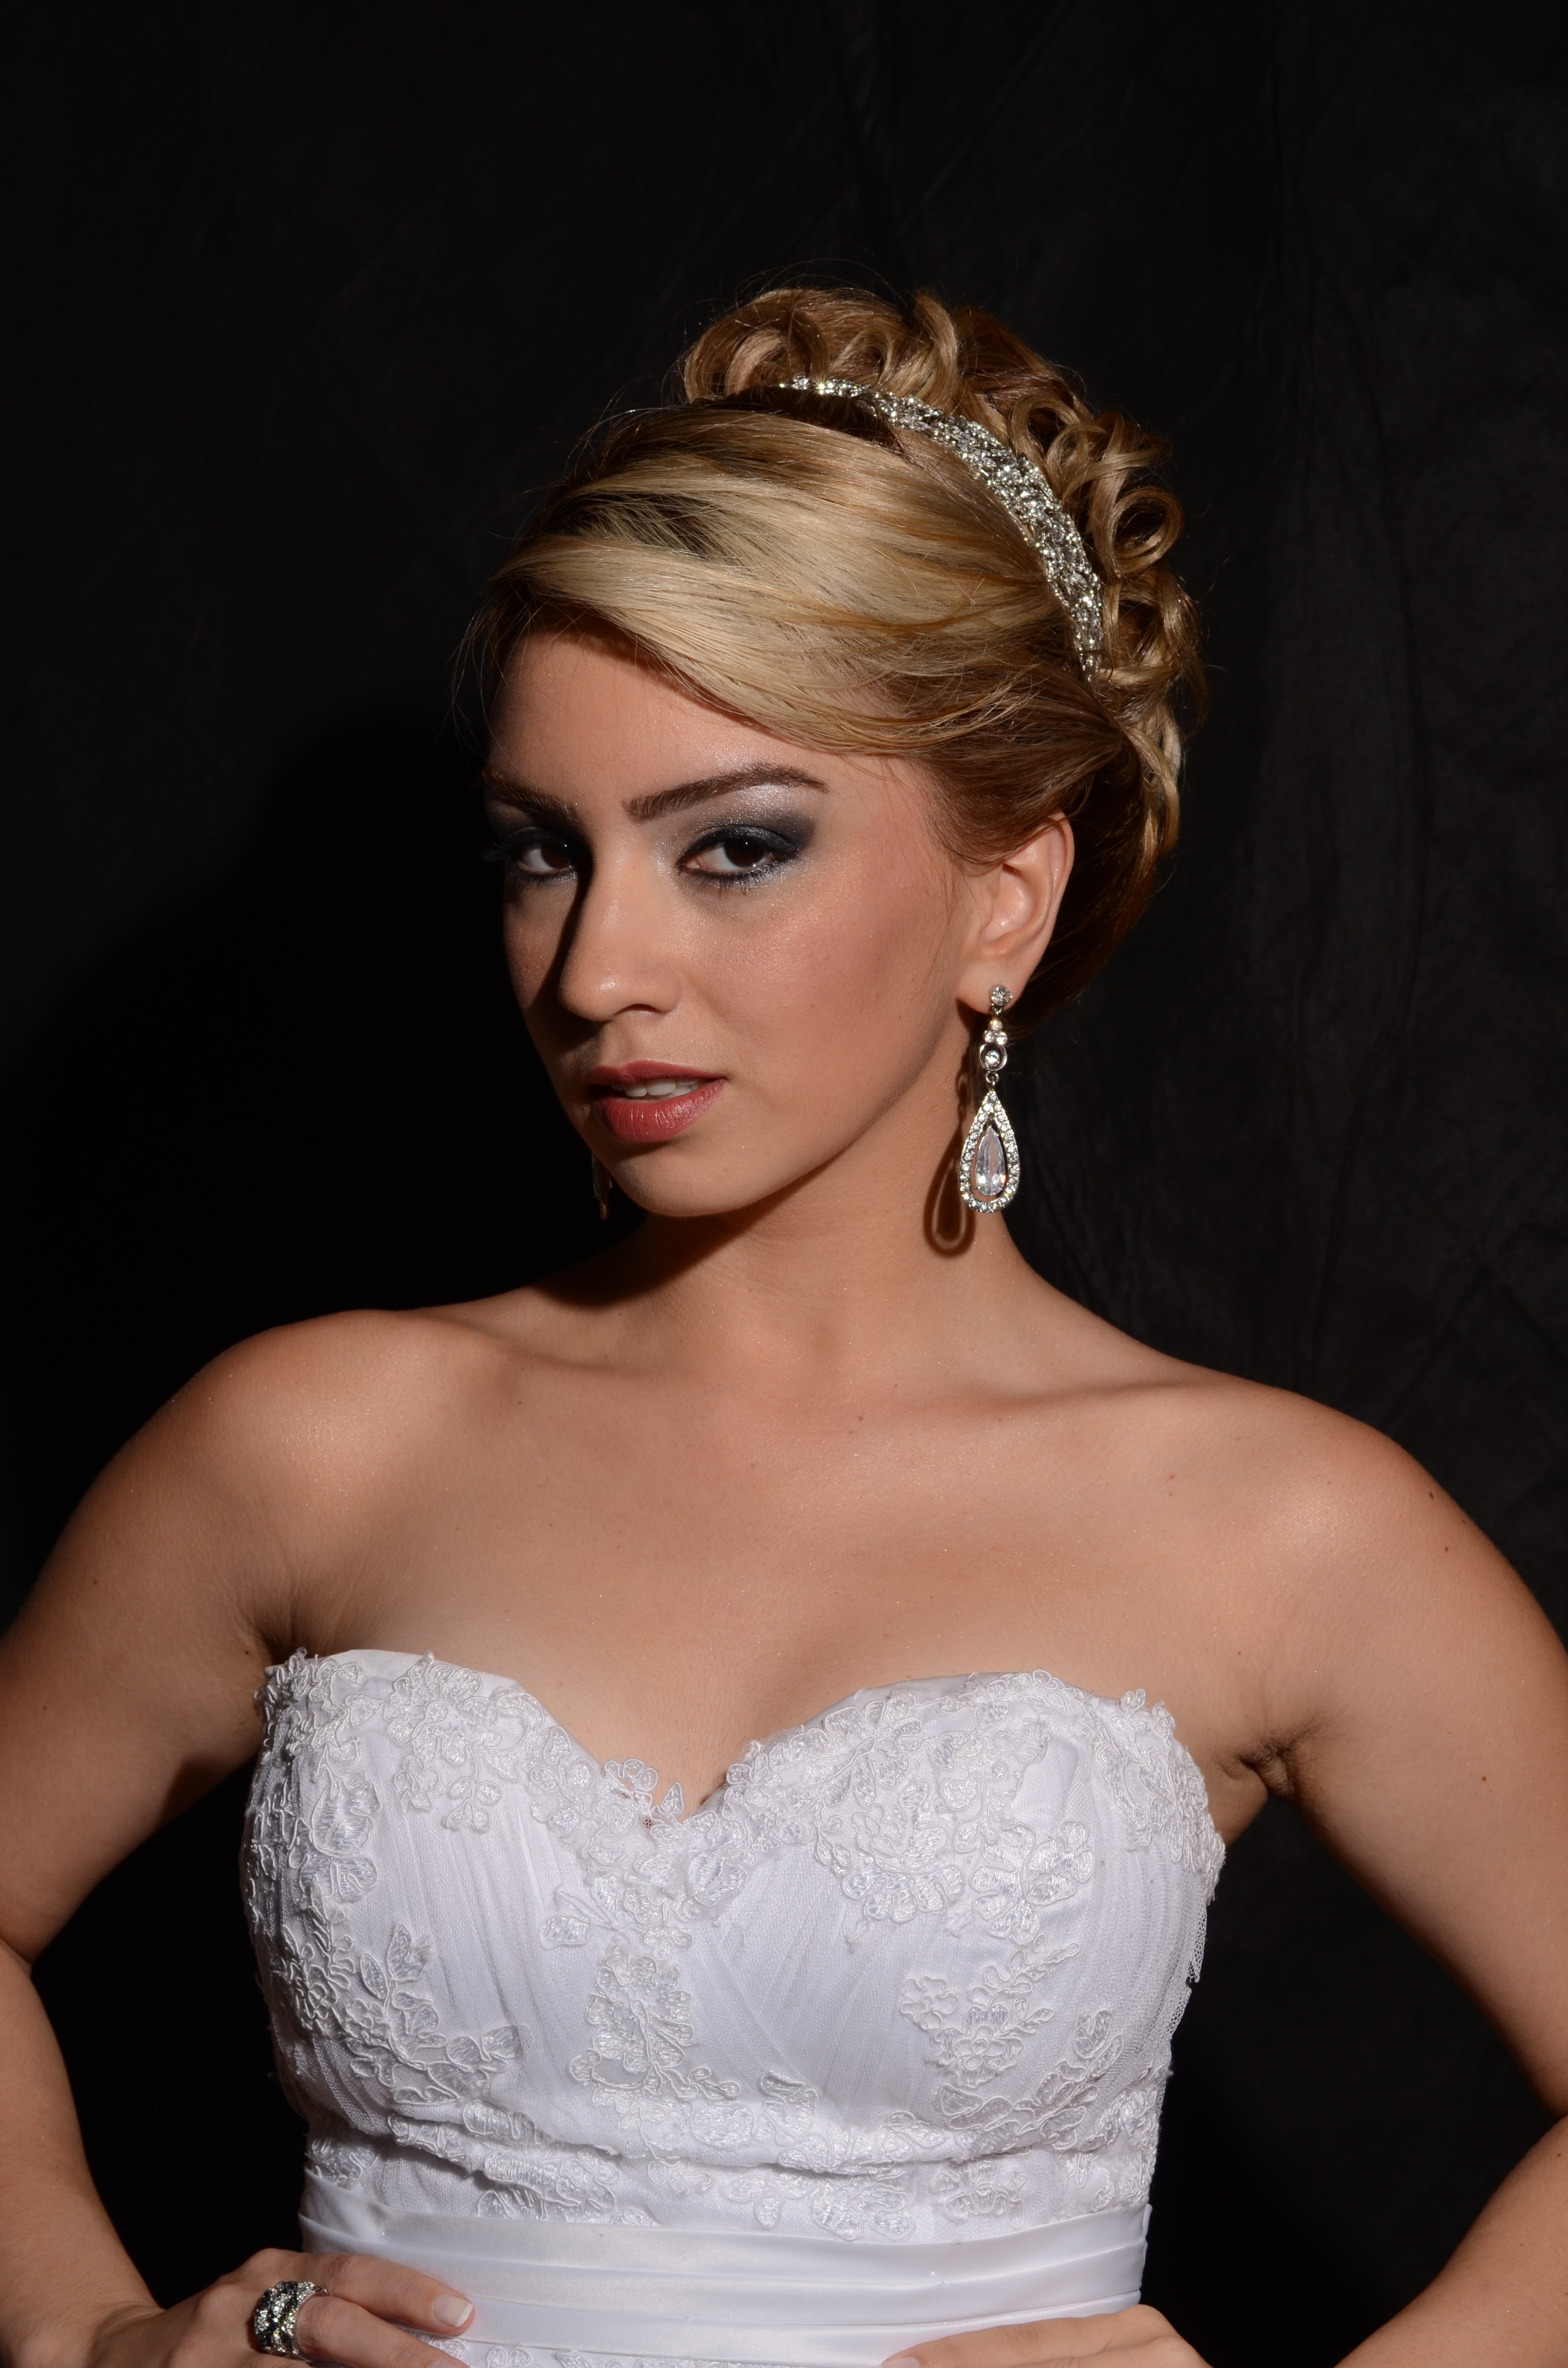
wedding dress, bride, hair, clothing, bridal accessory, woman, dress, bridal clothing, gown, bridal veil, hairstyle, veil, fashion accessory, fashion, headpiece, model